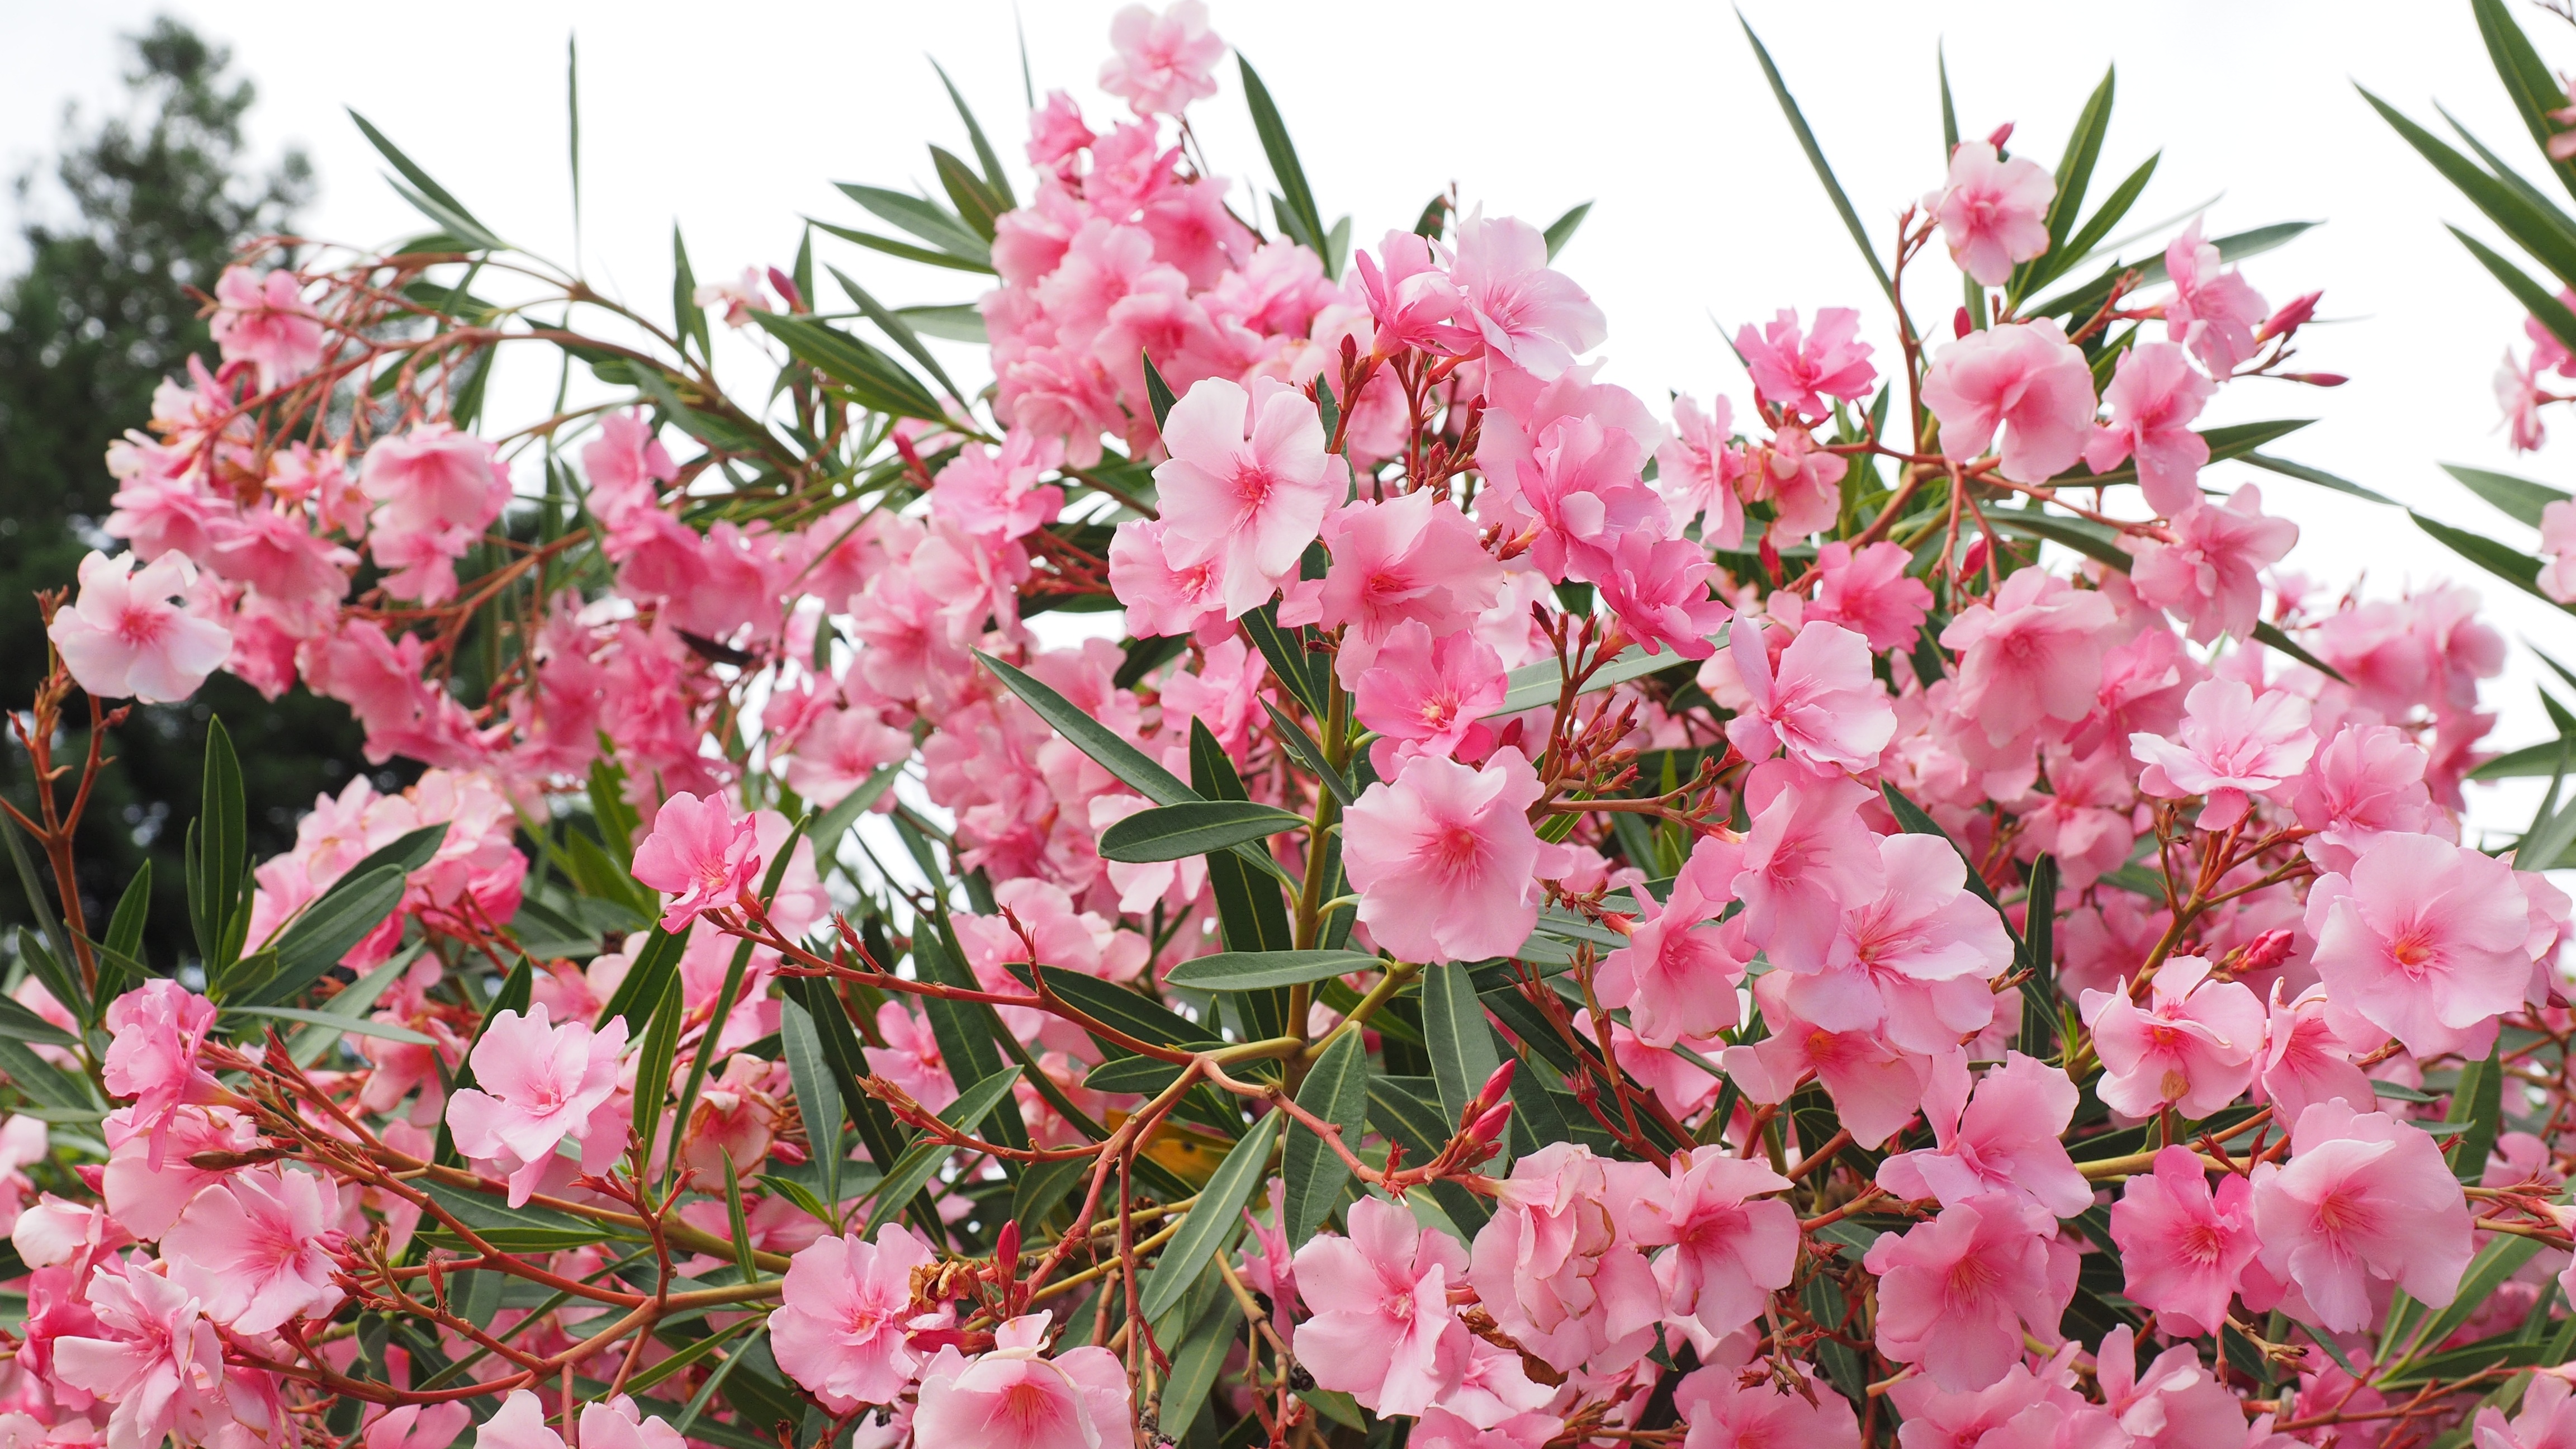
branch, blossom, plant, flower, bush, colorful, pink, flora, flowers, shrub, toxic, rhododendron, apocynaceae, ornamental shrub, gorgeous, oleander, nerium, flowering plant, nerium oleander, flower fullness, dog gift greenhouse, laurel rose, soft pink, woody plant, land plant